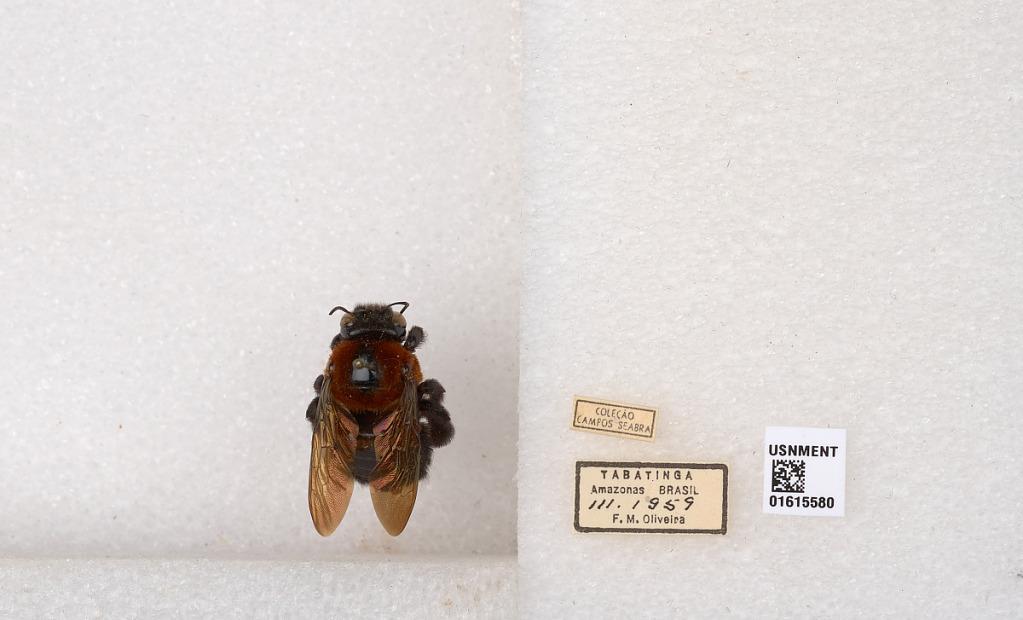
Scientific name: Xylocopa (Neoxylocopa) similis Smith
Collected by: F. Oliveira
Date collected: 1959-3-1
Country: Brazil
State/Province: Amazonas
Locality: Tabatinga